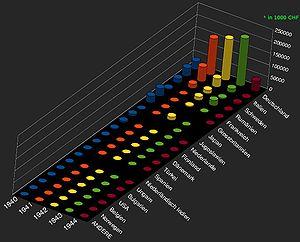
La Suisse n'a pas été occupée pendant la Seconde Guerre mondiale ni par les membres de l'Axe ni par les Alliés. Néanmoins, sa situation enclavée au cœur de pays belligérants n'a pas épargné son économie et sa société qui ont été fortement affectées par la guerre. Par la suite, la Suisse fut remerciée et appréciée par ses voisins pour avoir accueilli des réfugiés et aidé la résistance ainsi que les services de renseignements. Cependant, le gouvernement tentera de préserver l'image de neutralité du pays, mais les puissances victorieuses d'après guerre accuseront la Suisse de collaboration avec les Nazis dès les années 1990 en raison du rapport de la commission Bergier.